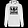
Label: Pullover